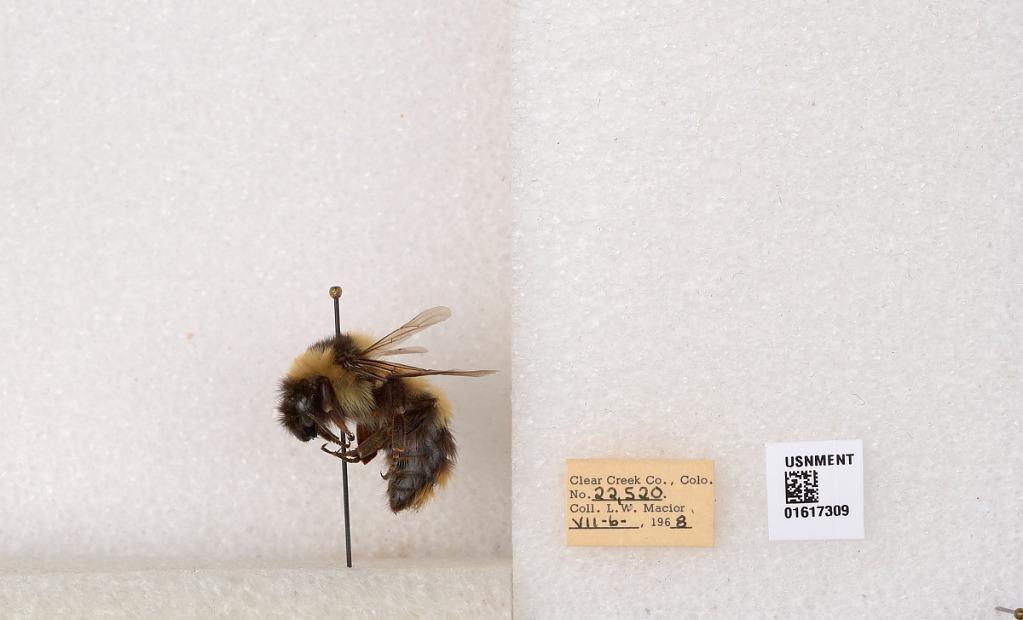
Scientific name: Bombus kirbyellus
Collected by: L. Macior
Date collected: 1968-7-6
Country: United States
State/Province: Colorado
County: Clear Creek
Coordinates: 39.6891, -105.644